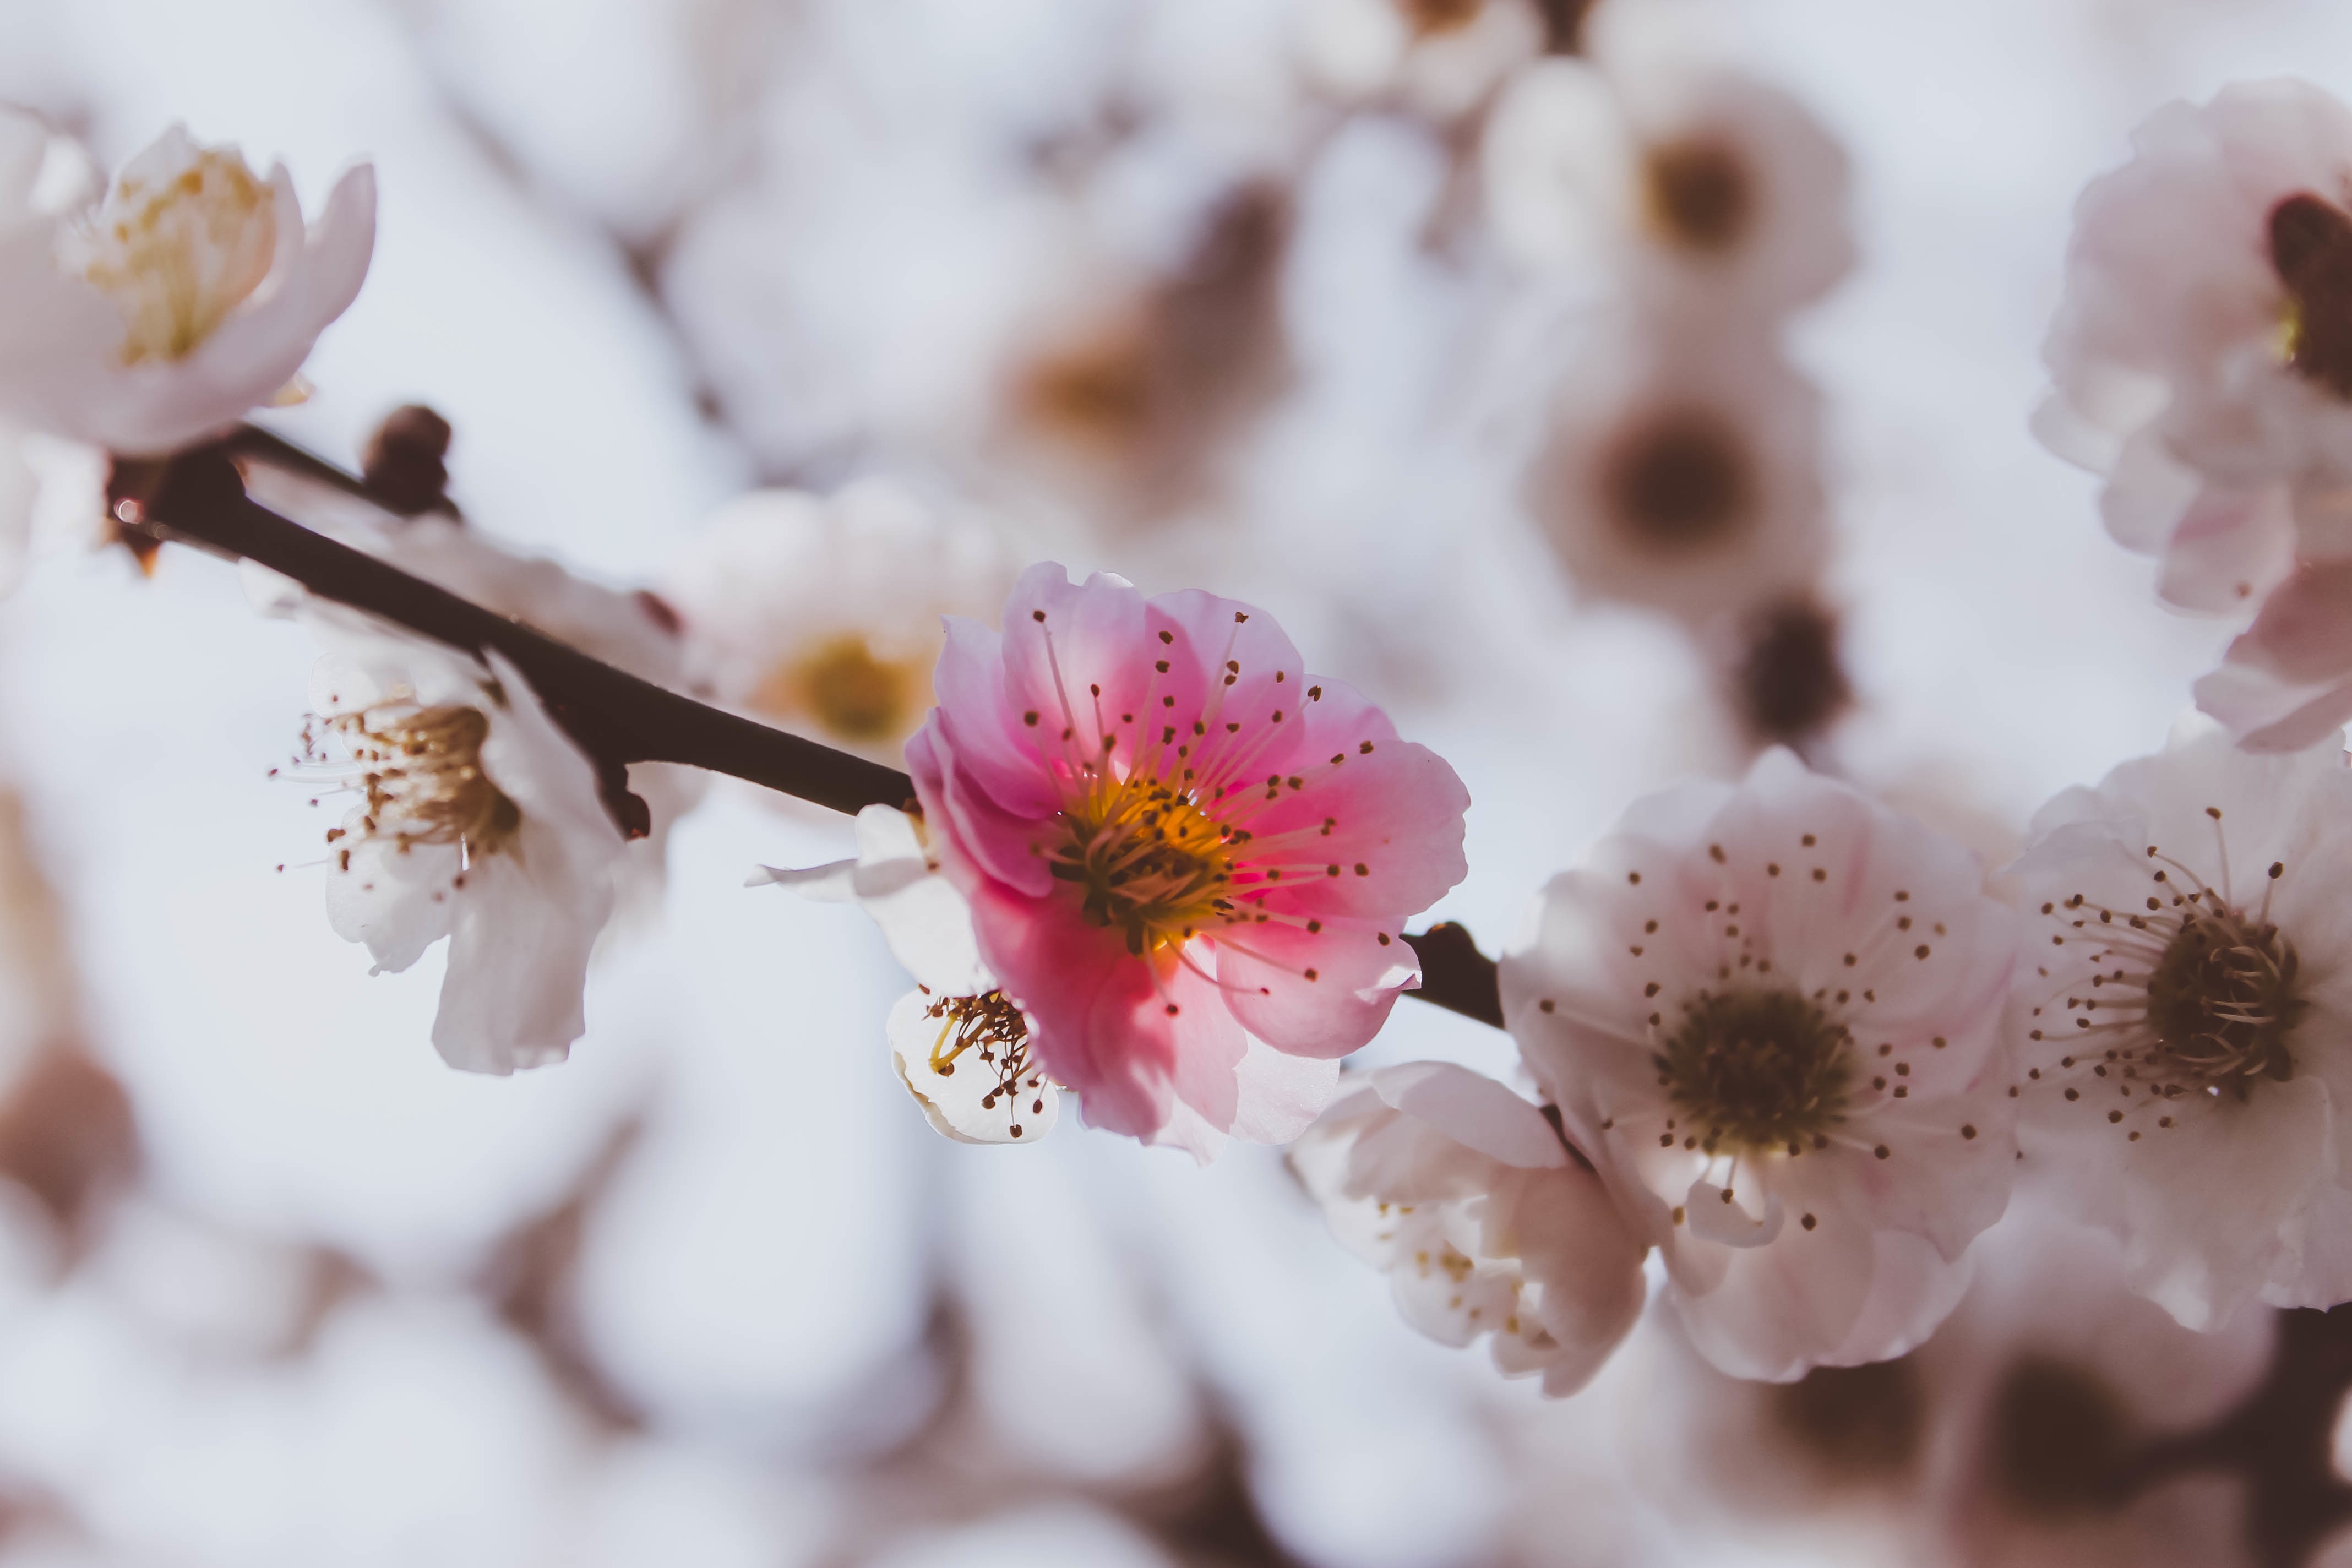
branch, blossom, plant, flower, petal, food, spring, produce, pink, flora, season, cherry blossom, close up, macro photography, flowering plant